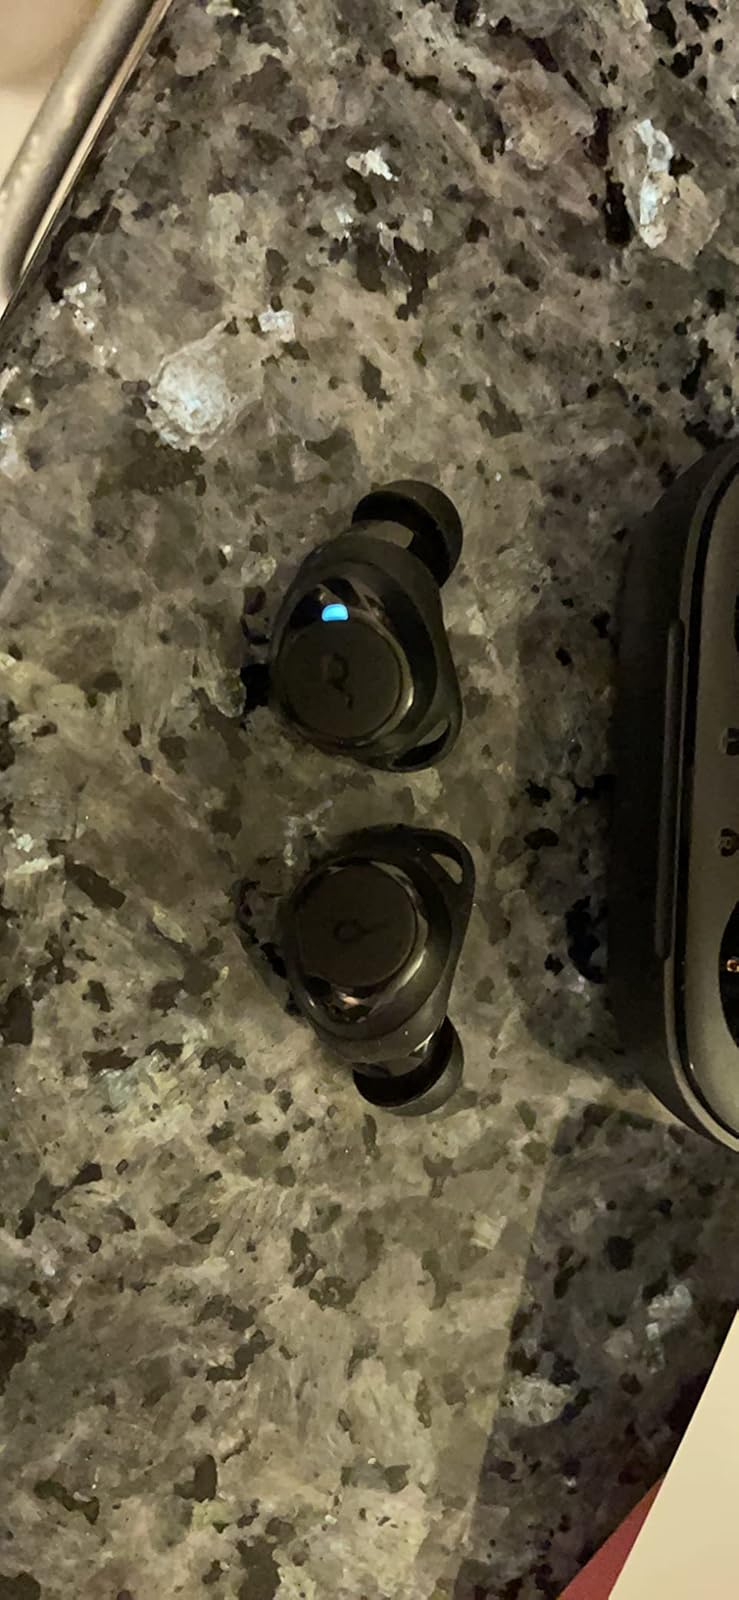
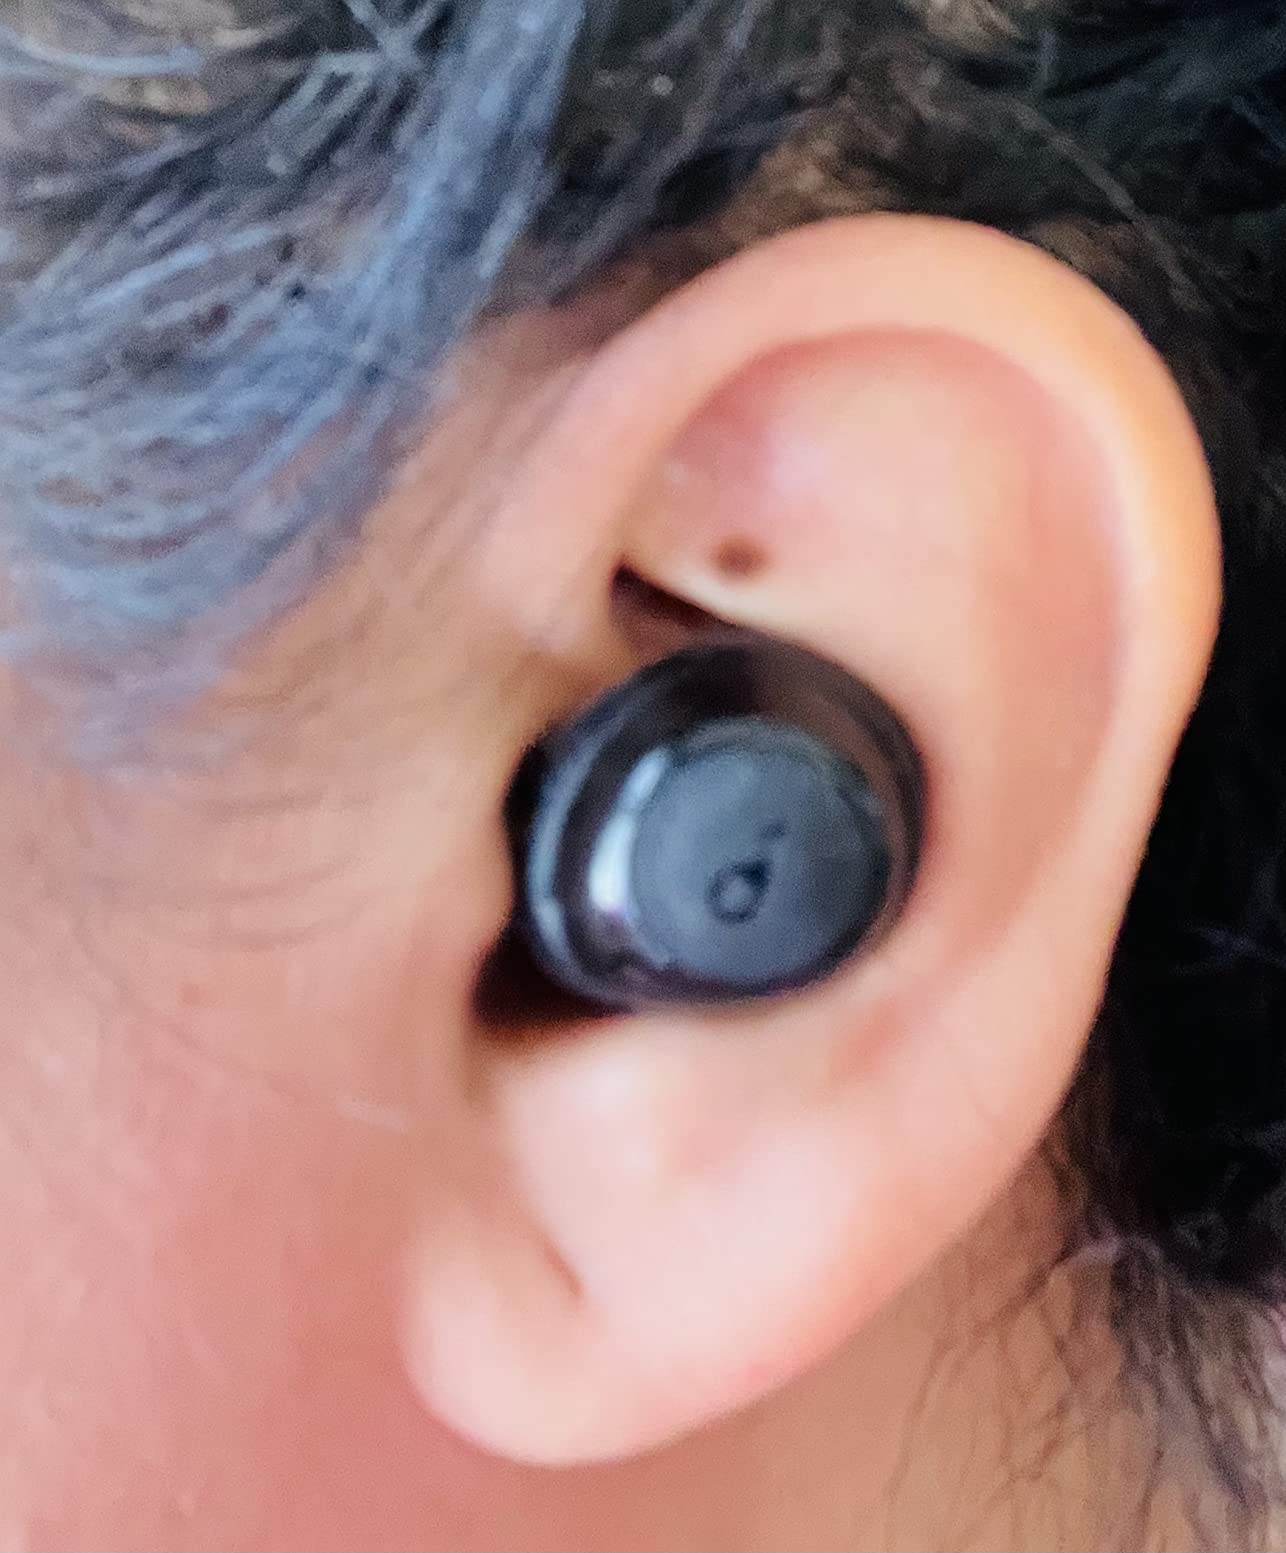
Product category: earbuds
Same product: yes